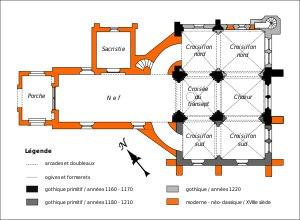
L’église Saint-Martin est une église catholique paroissiale située à Ableiges, dans le Val-d'Oise, en France. Elle remplace probablement un premier édifice attesté en 1071. L'église actuelle se caractérise par un chœur-halle rectangulaire de six travées, réparties sur trois vaisseaux, et se terminant par un chevet plat. Cet ensemble paraît assez homogène à la première vue, mais l'on peut distinguer trois campagnes de construction distinctes en regardant de près la sculpture des chapiteaux, qui est d'un bon niveau, et les voûtes. Le vaisseau central avec le clocher encore d'allure romane et les arcs-doubleaux vers les croisillons constitue la partie la plus ancienne, et semble dater des années 1160 / 1170. À l'intérieur, l'architecture évoque la première période gothique. Le collatéral sud est un peu plus récent, et le collatéral nord remonte seulement aux années 1220, comme l'indiquent notamment une clé de voûte, l'arc formeret au nord de la chapelle de la Vierge, et certains chapiteaux.